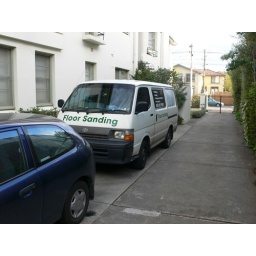
This is the floor sanders van parked in the driveway